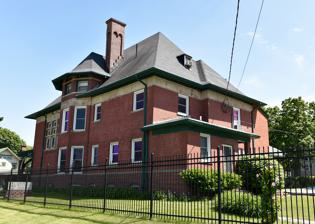
Building: Capt. Nicholas W. and Emma Johnson House
Country: United States of America
Year built: 1896
Historic house in Iowa, United States United States historic place Capt. Nicholas W. and Emma Johnson House U.S. National Register of Historic Places The rear of the house. Show map of Iowa Show map of the United States Location Jct. of 21st St. & University Ave. Des Moines, Iowa Coordinates 41°36′0.8″N 93°38′43.5″W / 41.600222°N 93.645417°W / 41.600222; -93.645417 Area less than one acre Built 1896 Built by Charles Weitz Architect Oliver O. Smith Architectural style Renaissance Revival Queen Anne NRHP reference No. 90001854 Added to NRHP December 6, 1990 The Capt. Nicholas W. and Emma Johnson House is a historic building located in Des Moines, Iowa . The house is an unusual example in Des Moines of Châteauesque design elements added to a late Queen Anne style house. The design was attributed to Des Moines architect Oliver O. Smith and was built by local contractor Charles Weitz. The 2½-story brick structure features large massing, a prominent front-facing gable , two full-height polygonal side bays, steeply pitched hipped roof , smooth and rough wall surfaces, contrasting courses, and the fleur-de-lis motif executed in stone, ceramic tile, and glass. The house was built for Nicholas and Emma Johnson. He was a sea captain who later farmed in Madison County before he and his second wife Emma settled here in her hometown. While it was built as a single-family house, it was converted into a funeral home in 1933 and it remained as such at least into the 1990s. It was listed on the National Register of Historic Places in 1990. References